Heaven (1987 film)

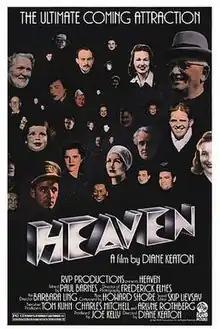
Theatrical release poster

Heaven is a 1987 American documentary film about beliefs concerning the afterlife and heaven in particular. The film was written and directed by Diane Keaton, and features a soundtrack by Howard Shore.